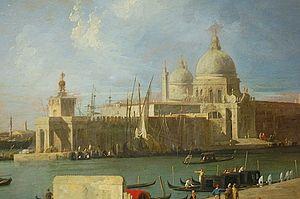
Roland Recht, né en 1941, est un historien de l’art, universitaire et conservateur de musée, chroniqueur et critique d'art français.